Magdeleine Brard

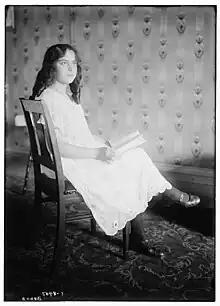
Magdeleine Brard during her musical career, circa 1919; from the George Grantham Bain News Service collection, Library of Congress.

Magdeleine Brard (7 August 1903 – 3 June 1998), also known as Magda Brard, was a French pianist. During the 1930s, she was associated with Benito Mussolini, and under his patronage ran a music school in Turin.